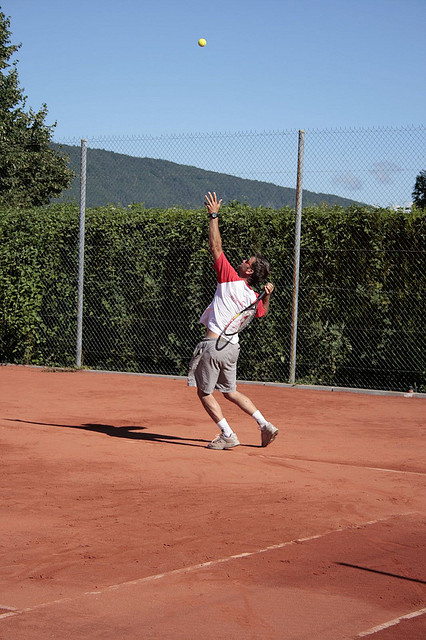
một nam vận động viên tennis đang quan sát quả bóng để phát bóng